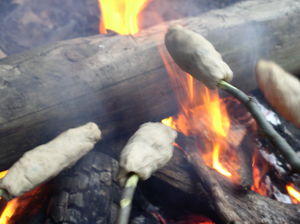
Snobrød
Snobrød, der "bages" over bål
Snobrød
Snobrød er et brød, hvor dejen er rullet til en lang 'pølse' og snoet om enden af en pind. Bages over bål.